Glenn Stewart

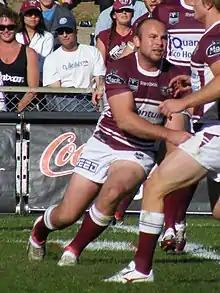
Stewart playing for Manly in 2009

After scraping into the finals in 5th place, Manly were bundled out in the first week by Melbourne in a 40-12 hiding at Etihad Stadium.